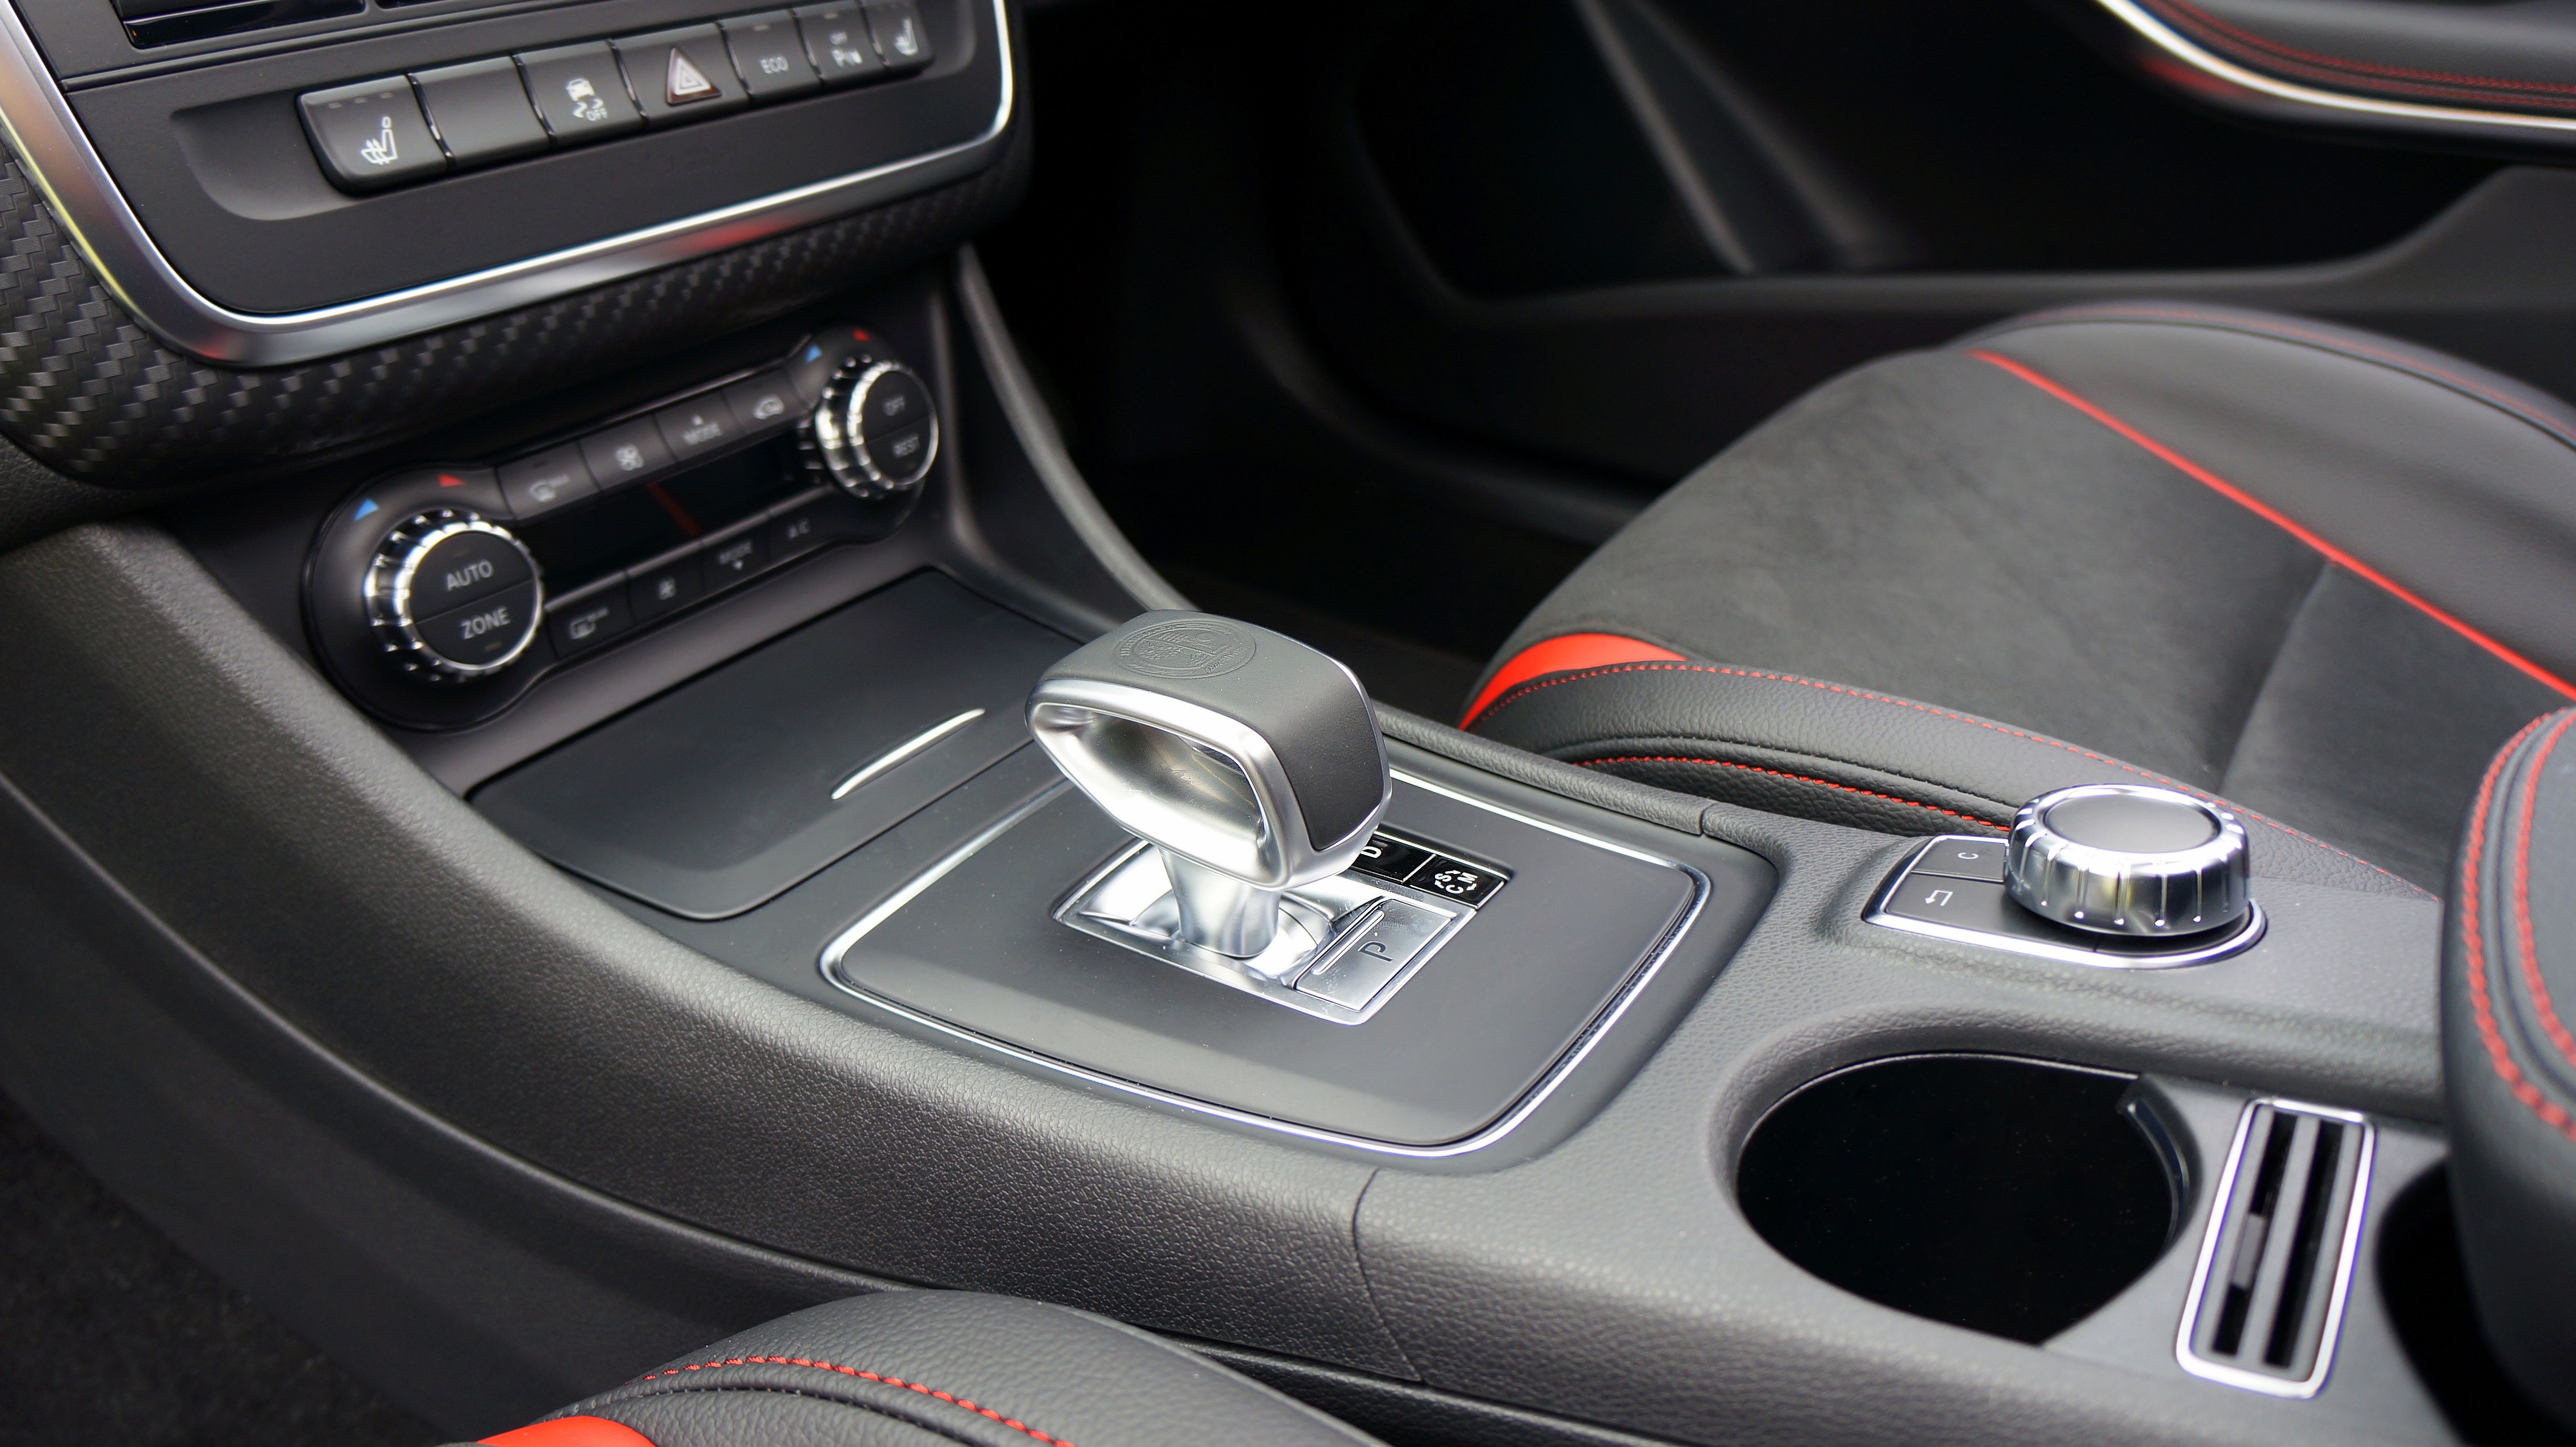
light, car, automobile, interior, driving, transport, vehicle, equipment, auto, speed, dashboard, speedometer, odometer, modern, automotive, sports car, supercar, luxury, design, display, steering, motor, sedan, control, mercedes, expensive, clocks, mercedes benz, benz, sport utility vehicle, land vehicle, automobile make, luxury vehicle, family car, executive car